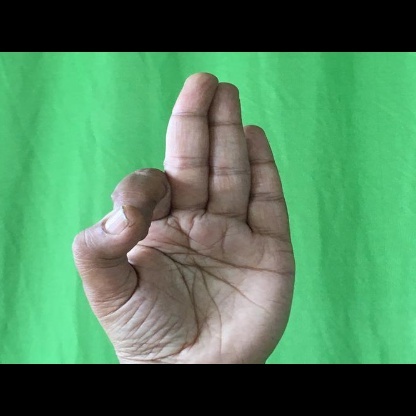
Mudra: Aralam